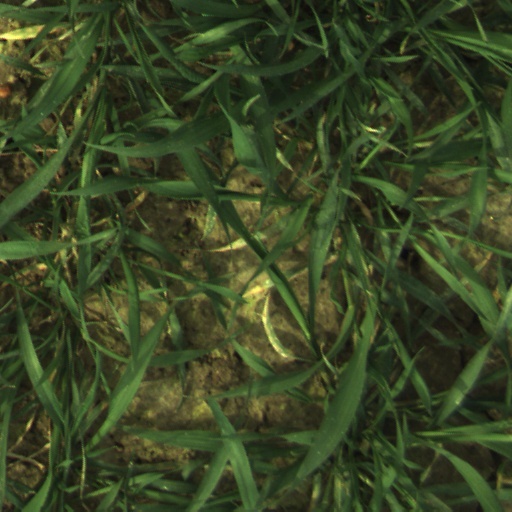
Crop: wheat